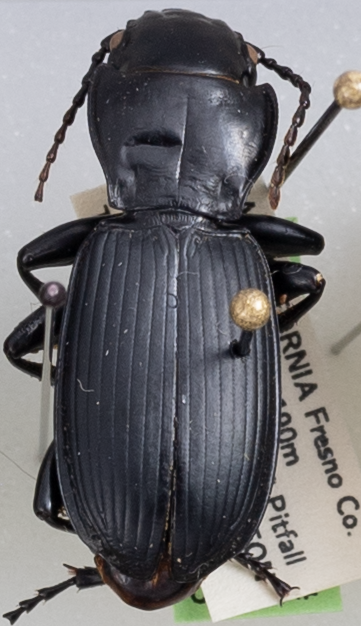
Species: Pterostichus lama
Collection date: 2022-06-07
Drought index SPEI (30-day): -1.526
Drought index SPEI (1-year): -1.28
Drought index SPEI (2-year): -2.09